Desert combat boot

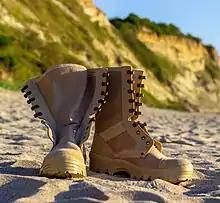
Beige desert boots in the sand

A desert combat boot is a type of combat boot designed specifically for use in humid or arid regions for desert warfare, where a traditional or standard issued black leather combat boot might be deemed uncomfortable or unnecessary. Like jungle boots, desert boots may implement similar designs; such as nylon canvas sides, speed lacing, and drainage vents on the instep. Boots made for desert warfare may commonly come in colors such as tan or beige, and range from dark to lighter versions of the two.